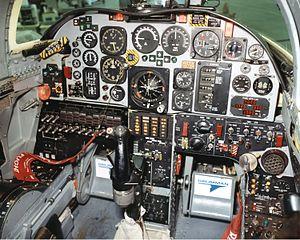
Le Grumman X-29, désigné par son constructeur Model 712, est un avion expérimental américain développé dans les années 1980 en vue d'étudier les caractéristiques d'un appareil doté d'une aile en flèche inversée et de plans canard et d'étudier les avantages d'une telle formule.